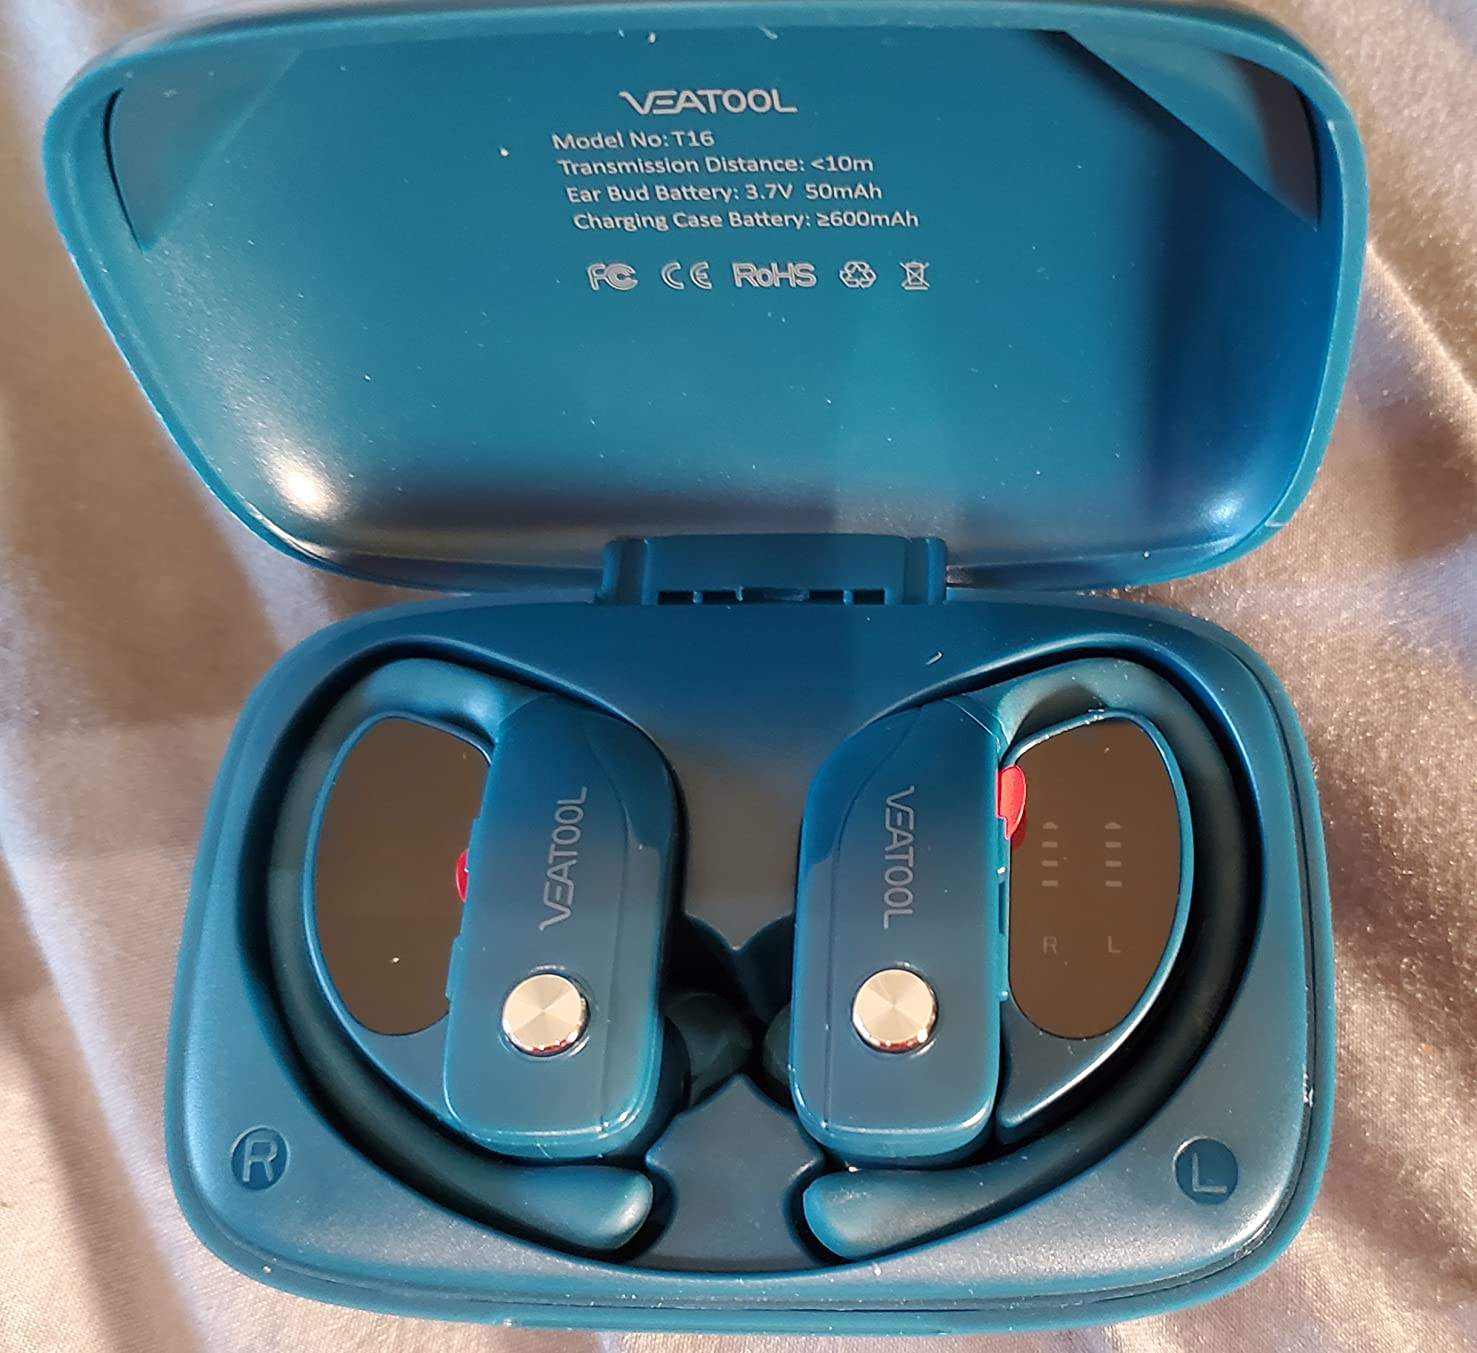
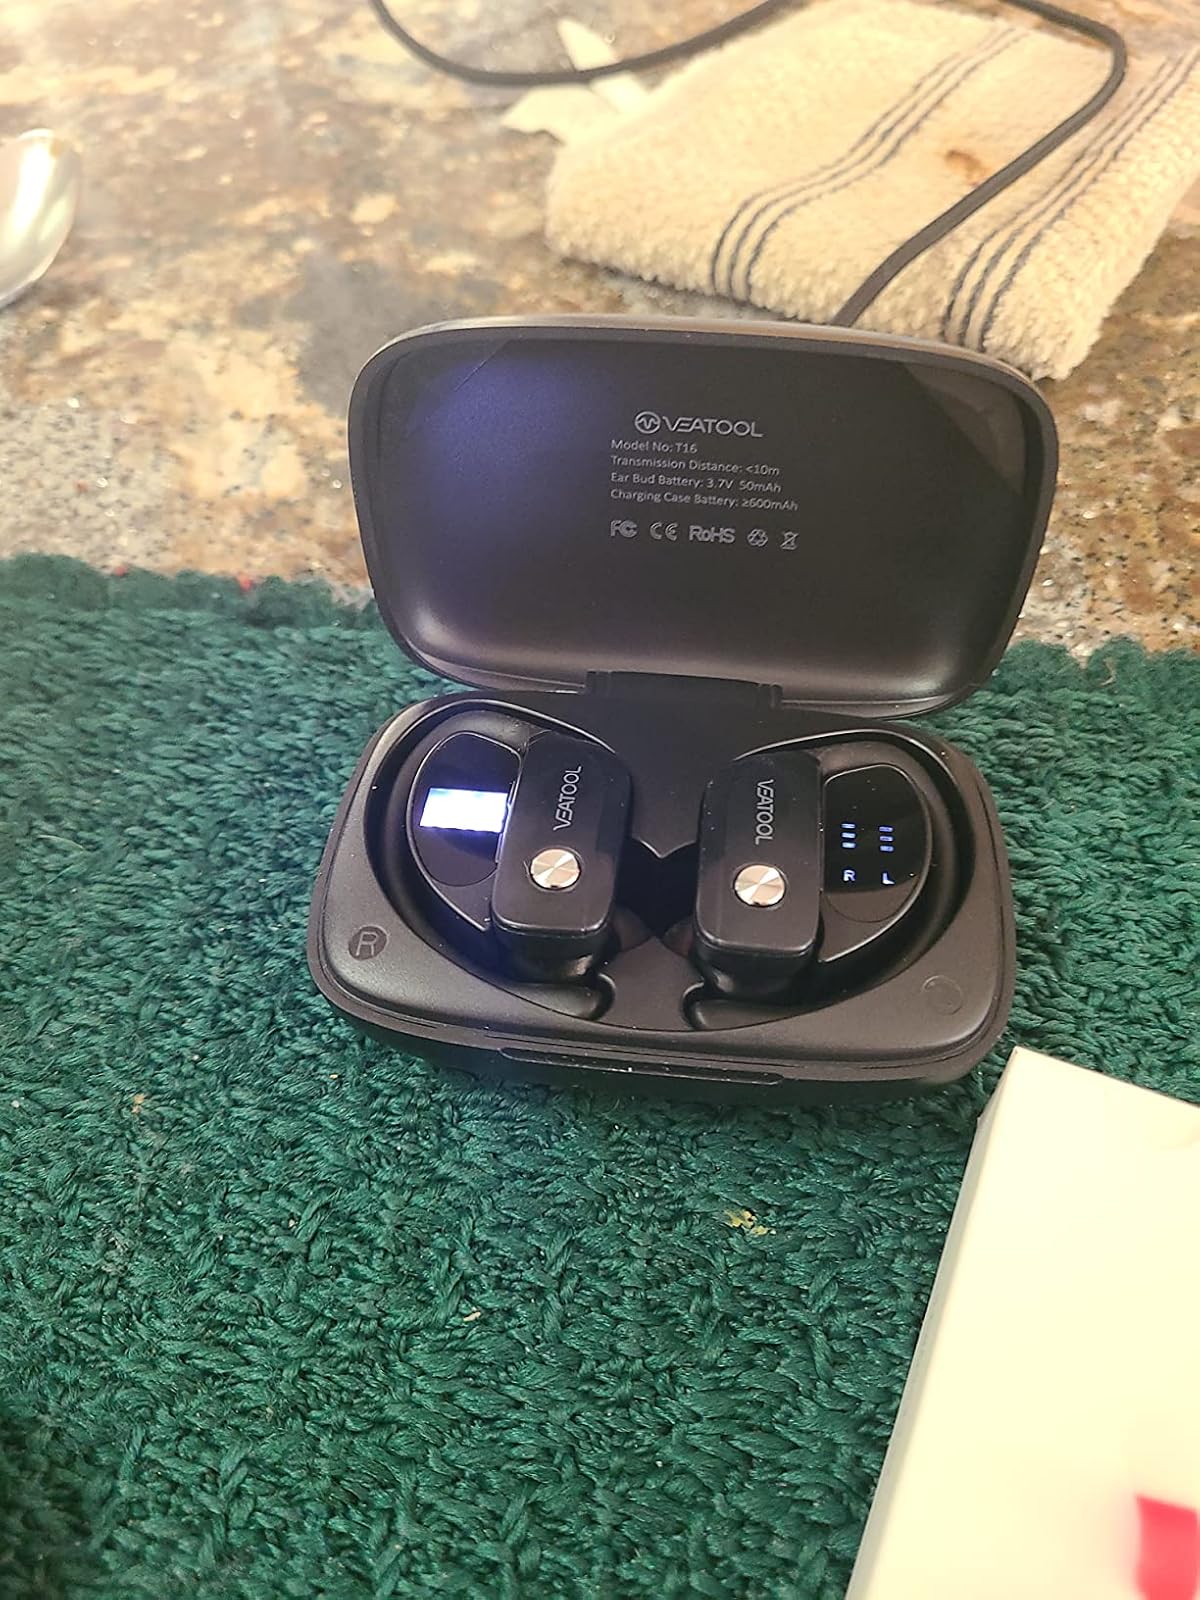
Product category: earbuds
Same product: no